St. Louis Battlehawks

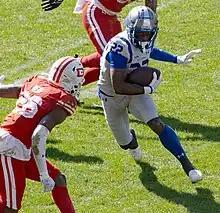
Steven Mitchell carries the ball for the Battlehawks during a 2023 game against the DC Defenders

On August 3, 2020, it was reported that a consortium led by Dwayne "The Rock" Johnson, Dany Garcia, and Gerry Cardinale (through Cardinale's fund RedBird Capital Partners) purchased the XFL for $15 million just hours before an auction could take place; the purchase received court approval on August 7, 2020. The XFL hired Anthony Becht as a Head Coach on April 13, 2022, with the expectation that he would be coaching the St. Louis team. On July 24, 2022, the return of a St. Louis XFL franchise was confirmed, as well as the hiring of Anthony Becht. On October 31, 2022, the XFL officially announced that the Battlehawks name would be returning, with the logo having slight alterations.